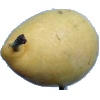
Label: Pear 2